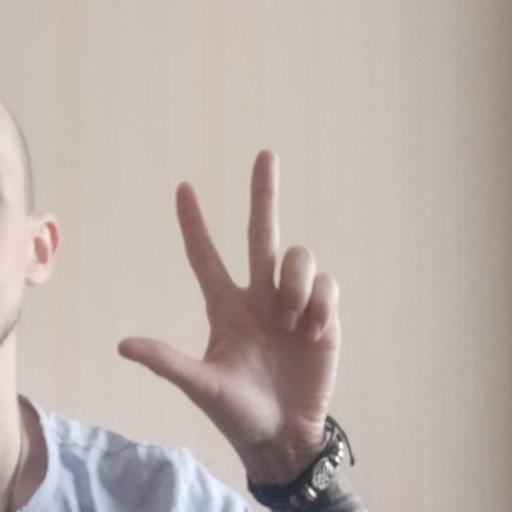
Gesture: three2